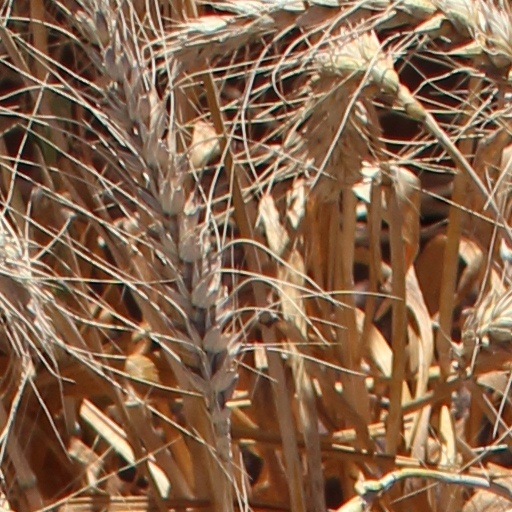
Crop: wheat